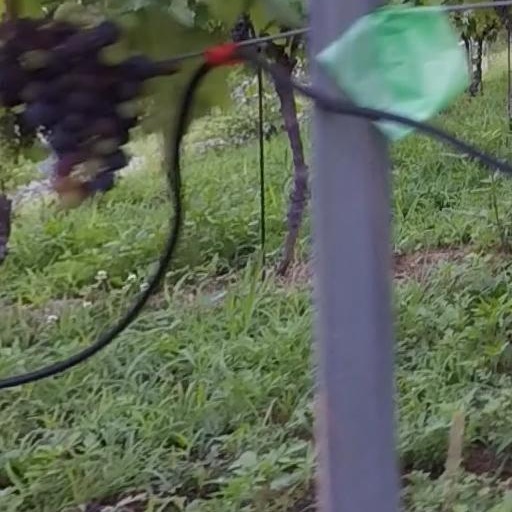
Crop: grape